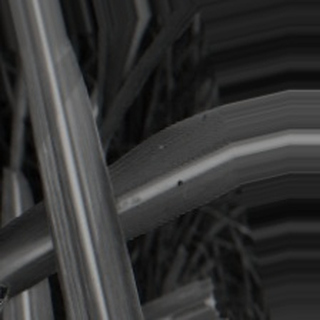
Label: sugarcane_bacterial_blight